Rocky Mountain National Park

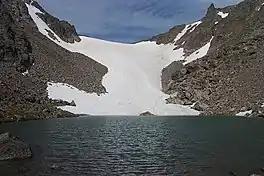
Andrews Glacier

, the preceding one hundred years of records indicated an increase in the average annual temperature of approximately . The average low temperature has increased more than the average high temperature during the same time period. As a result of the temperature increase, snow is melting from the mountains earlier in the year, leading to drier summers and probably to an earlier, longer fire season. Since the 1990s, mountain pine beetles have reproduced more rapidly and have not died off at their previous mortality rate during the winter months. Consequently, the increased beetle population has led to an increased rate of tree mortality in the park.